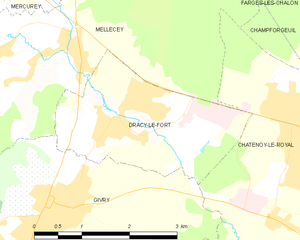
Carte des communes françaises